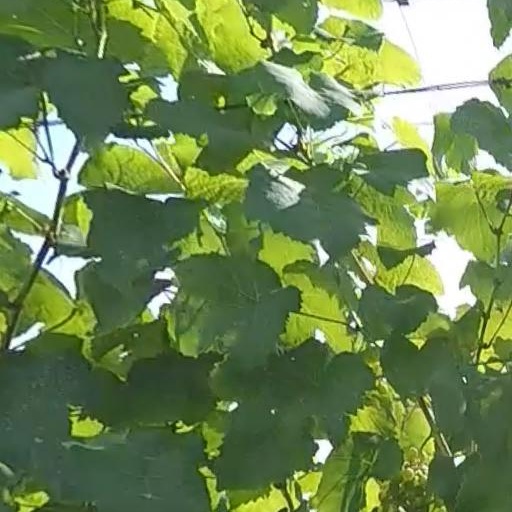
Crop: grape